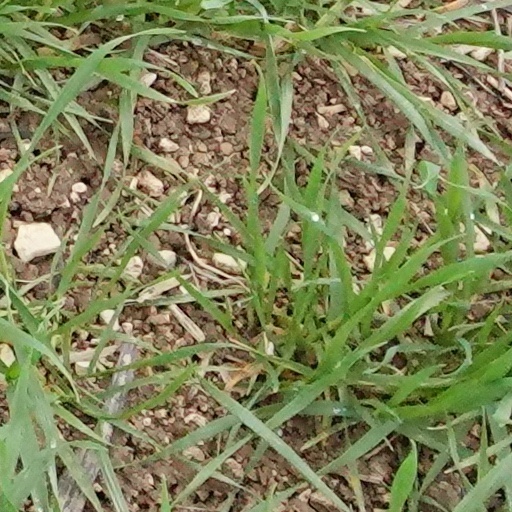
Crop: wheat